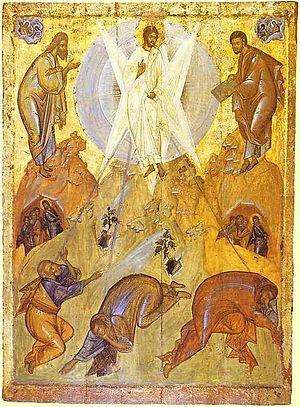
Les couleurs de l'icône peuvent être décrites dans une approche artistique. Outre l'impression visuelle qu'elles produisent sur le spectateur, elles s'adressent à sa sensibilité et donnent une signification à l'objet représenté par leurs caractères symboliques. Le dessin de l'icône s'adresse, par contre, à la raison, malgré sa stylisation et ses aspects émotifs.
Les icônes russes postmongoles sont celles qui sont produites en Russie à partir du milieu du XIIIᵉ siècle et durant les siècles qui suivent, malgré la dévastation subie entre 1227 et 1240 du fait de la Horde d'or mongole. La Russie ne sera libérée de cette Horde d'or, qu'à la fin du XVᵉ siècle, en 1480, par Ivan III, grand prince de Vladimir et de Moscou. Il ne faut toutefois pas creuser un fossé entre les œuvres pré-mongoles et celles de la période postmongole. Après, comme avant l'invasion mongole, Novgorod et les autres écoles russes continuent à puiser à la source de l'art byzantin.